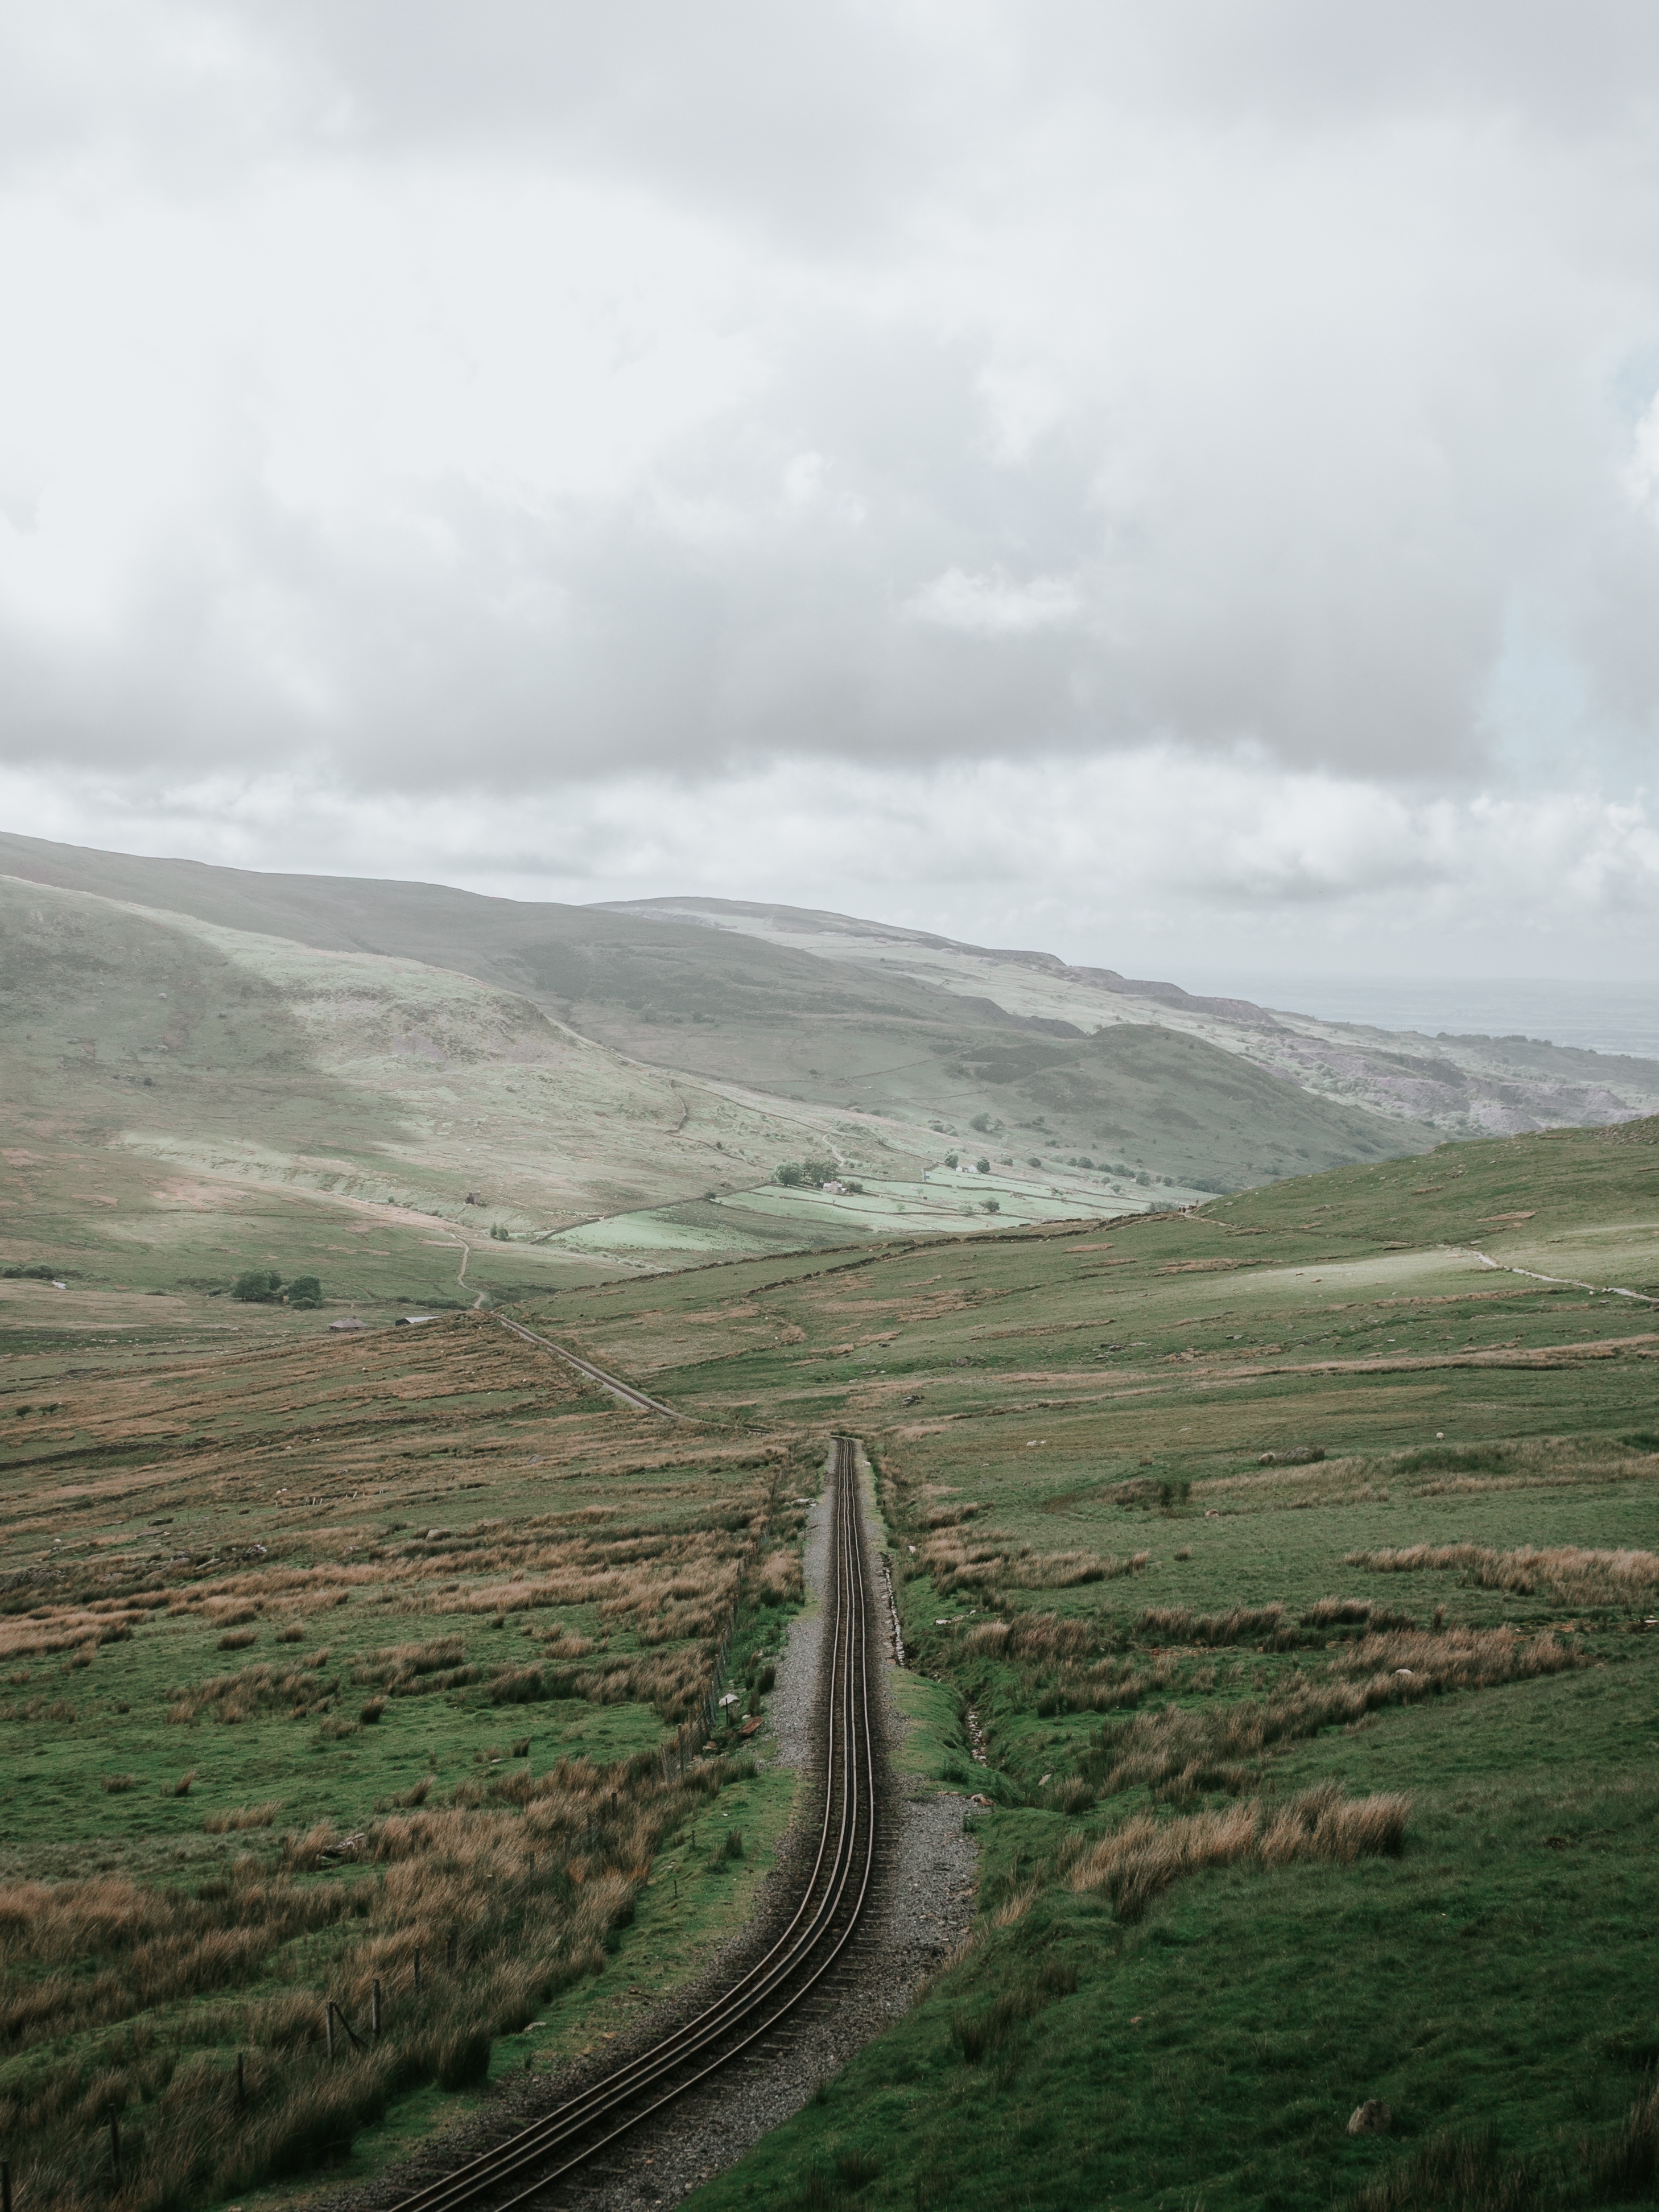
landscape, nature, grass, horizon, mountain, cloud, track, road, mist, field, morning, hill, valley, transport, reservoir, highland, plateau, fell, habitat, loch, rural area, mountain pass, geographical feature, atmospheric phenomenon, mountainous landforms